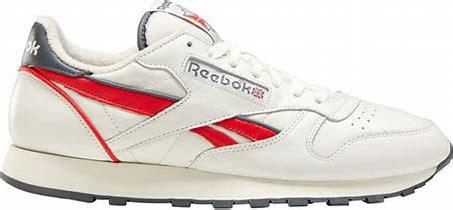
Brand: Reebok
Model: Classic Leather Mu